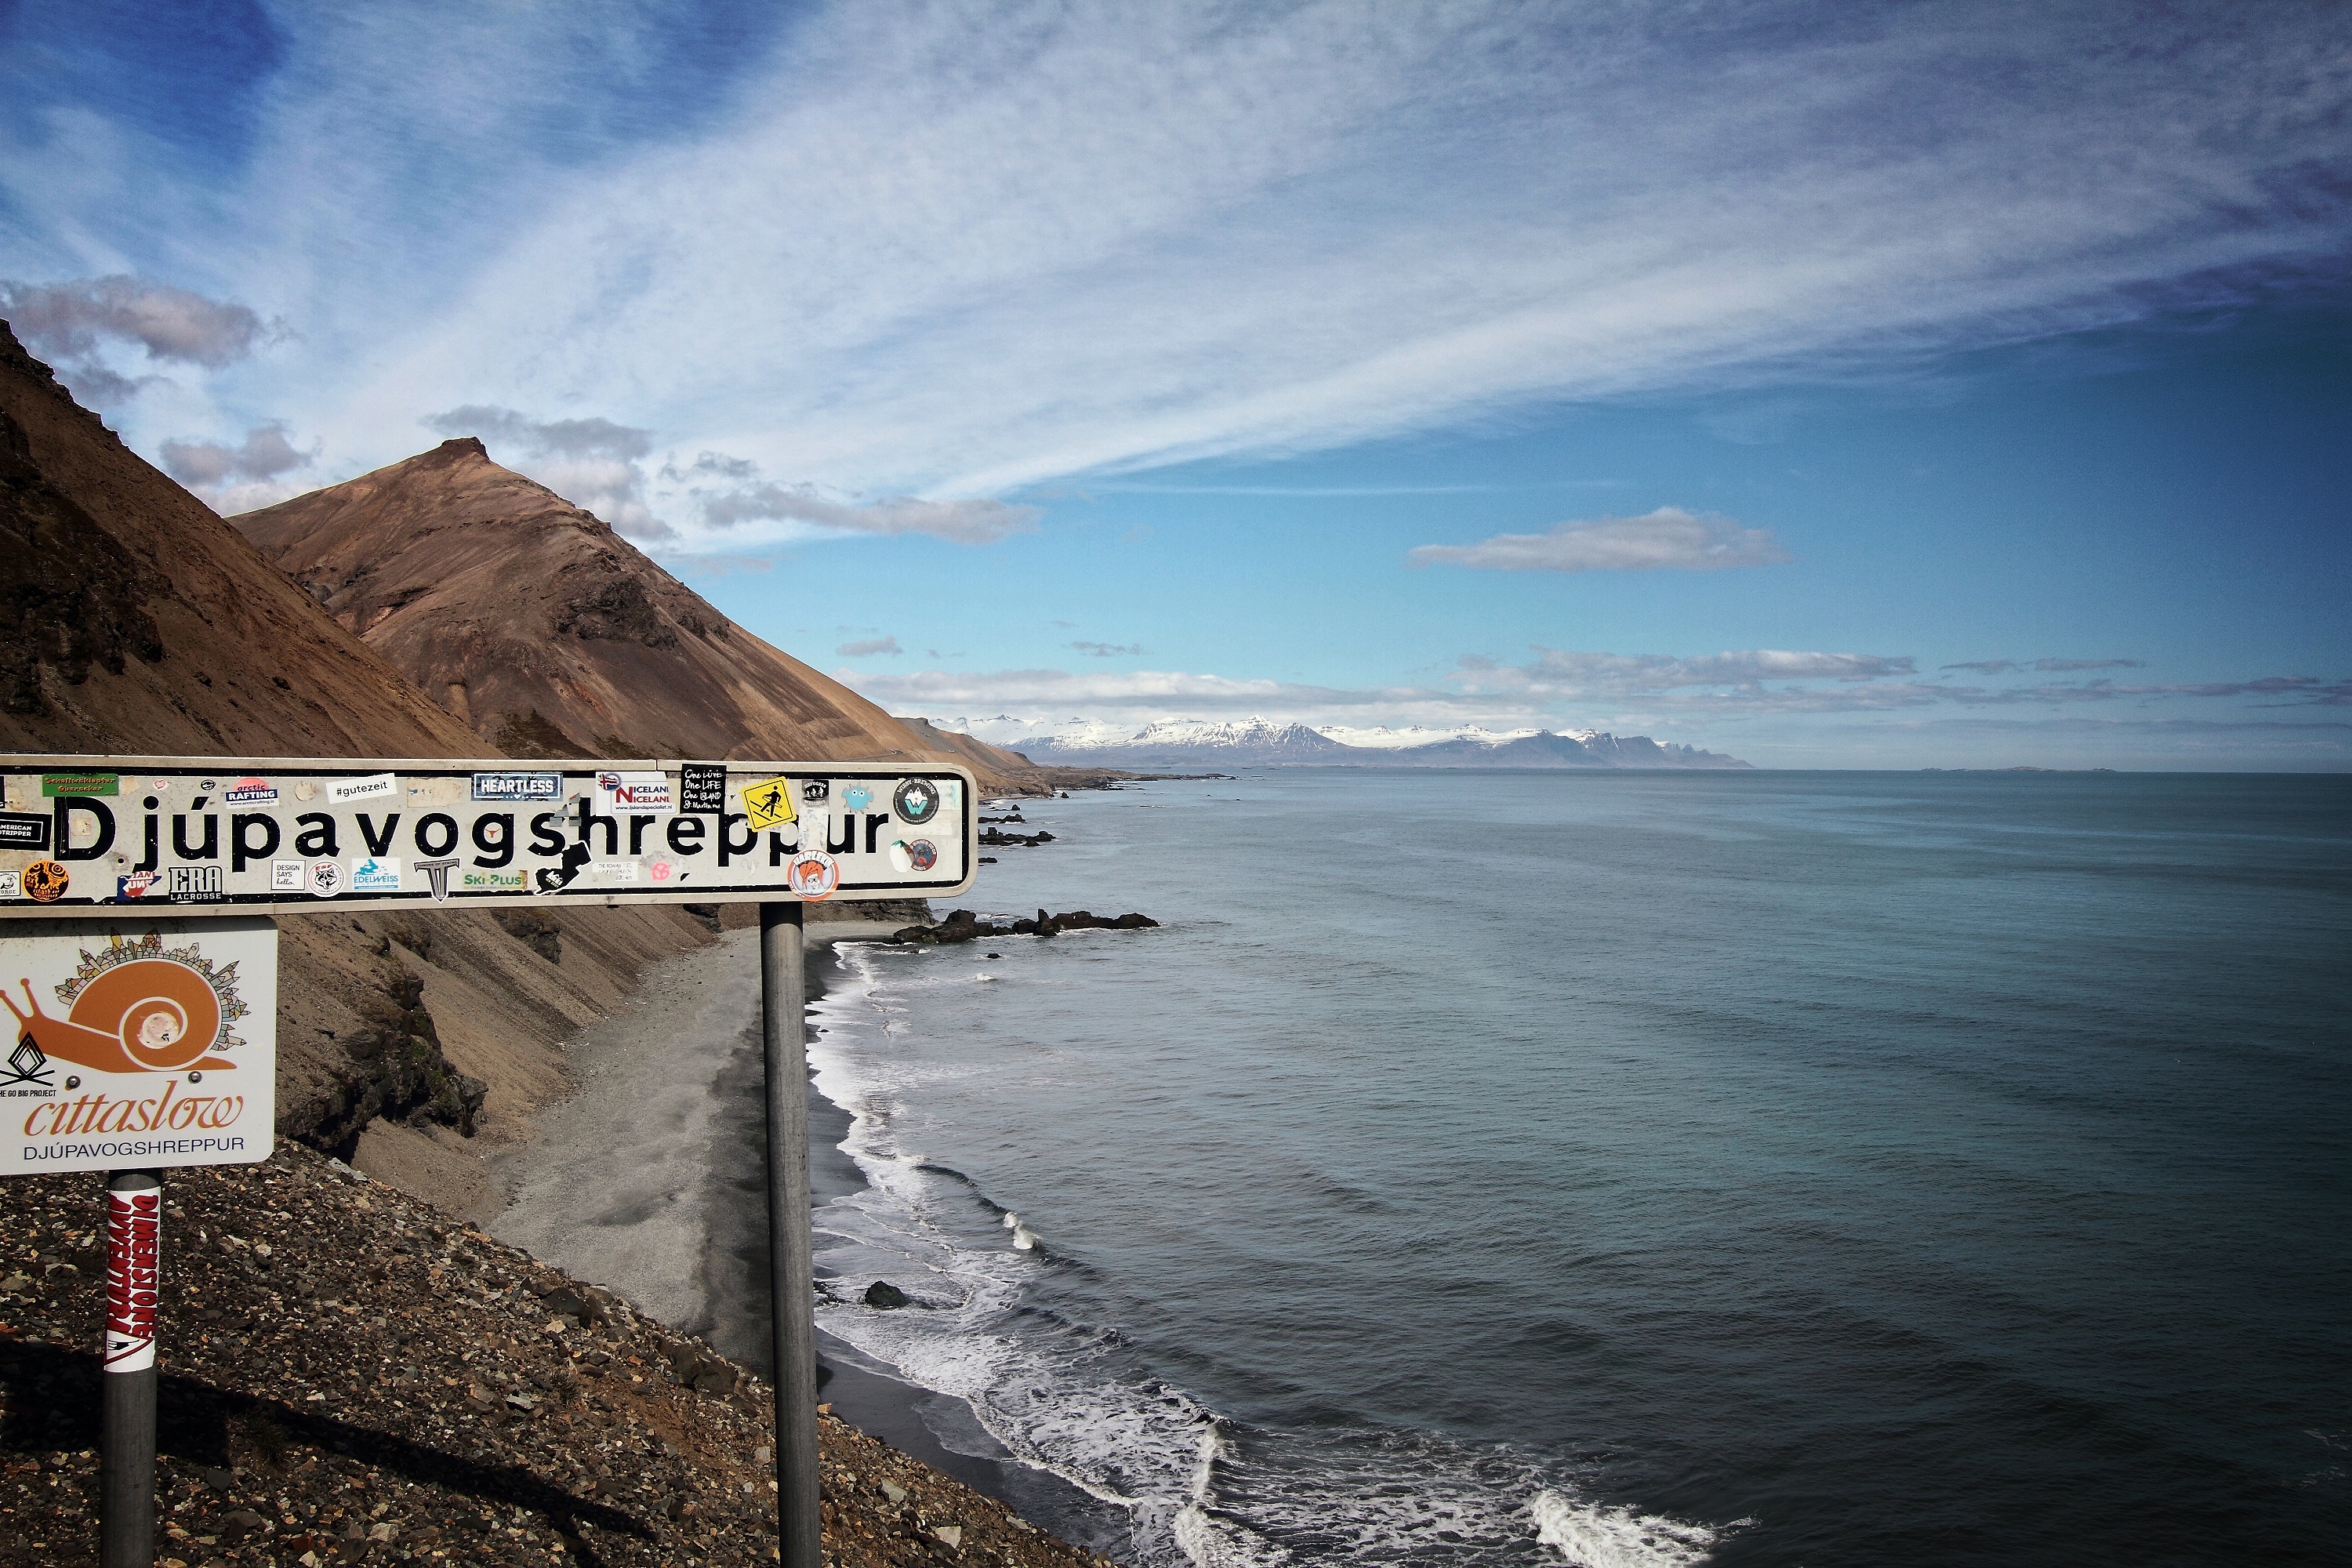
sea, coast, rock, ocean, horizon, mountain, cloud, sky, wave, mountain range, vacation, cliff, bay, terrain, cape, landform